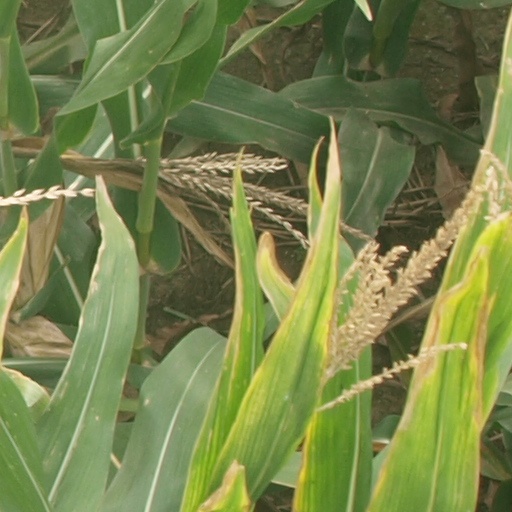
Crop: maize; corn